Romanian armies in the Battle of Stalingrad

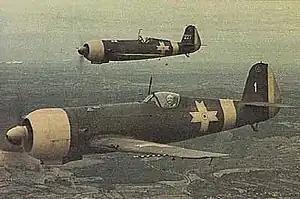
IAR 80 fighter planes

The Romanian Fourth Army, commanded by General Constantin Constantinescu-Claps, with 75,580 men, occupied a line south of the city, between Staraya Otrada and Sarpa. It comprised the 6th and 7th Army Corps (1st, 2nd, 4th, 18th, 20th Infantry Divisions and the 5th and 8th Cavalry Divisions). The Romanian Air Corps put at its disposal the 15th, 16th, 17th Observation (IAR 39) and the 114th Liaison Squadrons (Fleet 10G) covering a front of long. Thus the 18th Cavalry covered a line of . The reserve consisted of the 6th Roșiori Regiment, the 27th, 57th Pioneer Battalions and the 57th Recon Group. Also, the Fourth Panzer Army had in the area the 29th Motorized Infantry Division. This army was supposed to check the advance of the Stalingrad Front (Soviet 51st, 62nd, 63rd and 57th Armies), which possessed 4,931 artillery pieces and 455 tanks.